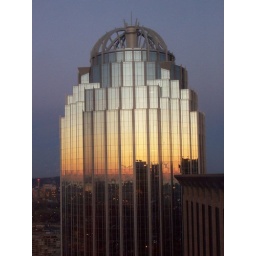
Daybreak, reflected. I was stunned by how rich the image of an otherwise-plain glass tower could be.